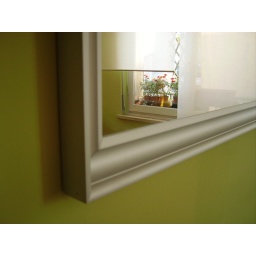
window reflection in mirror